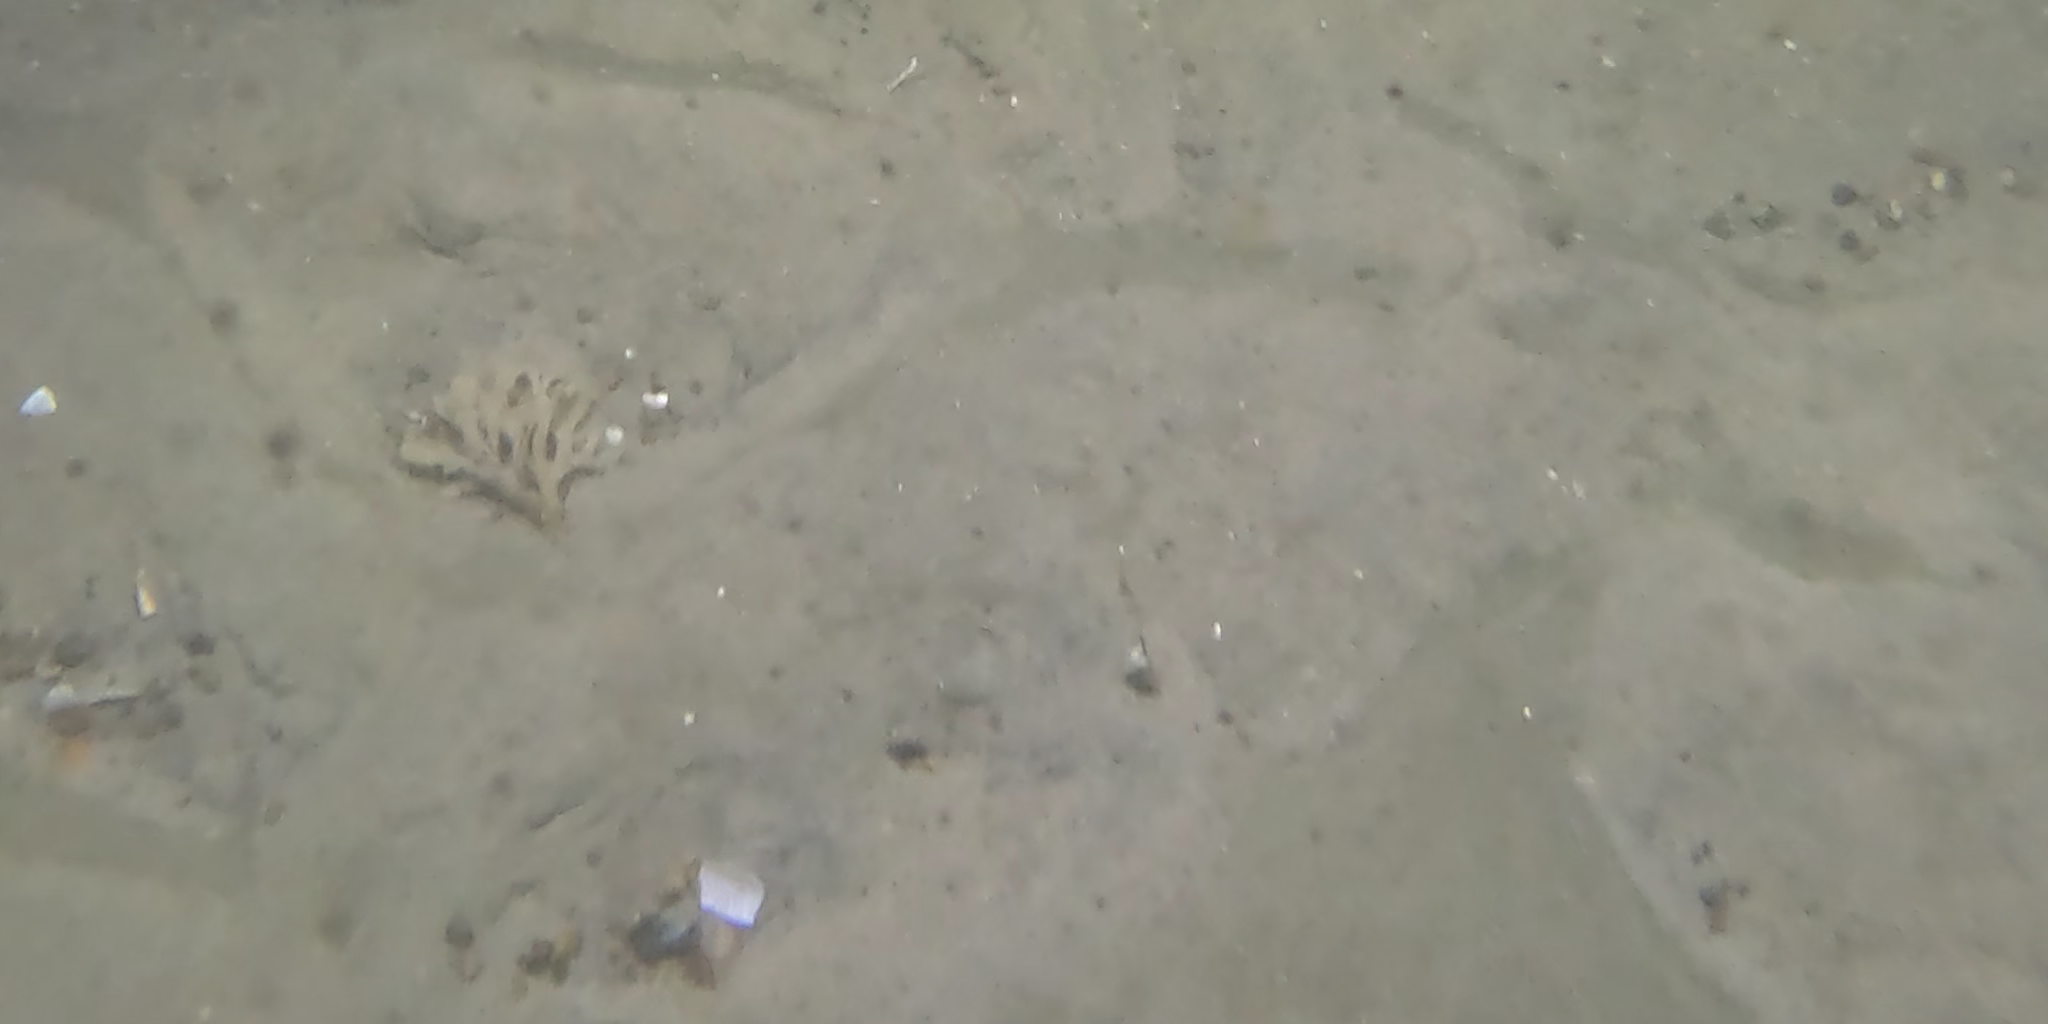
Seabed habitat: sand